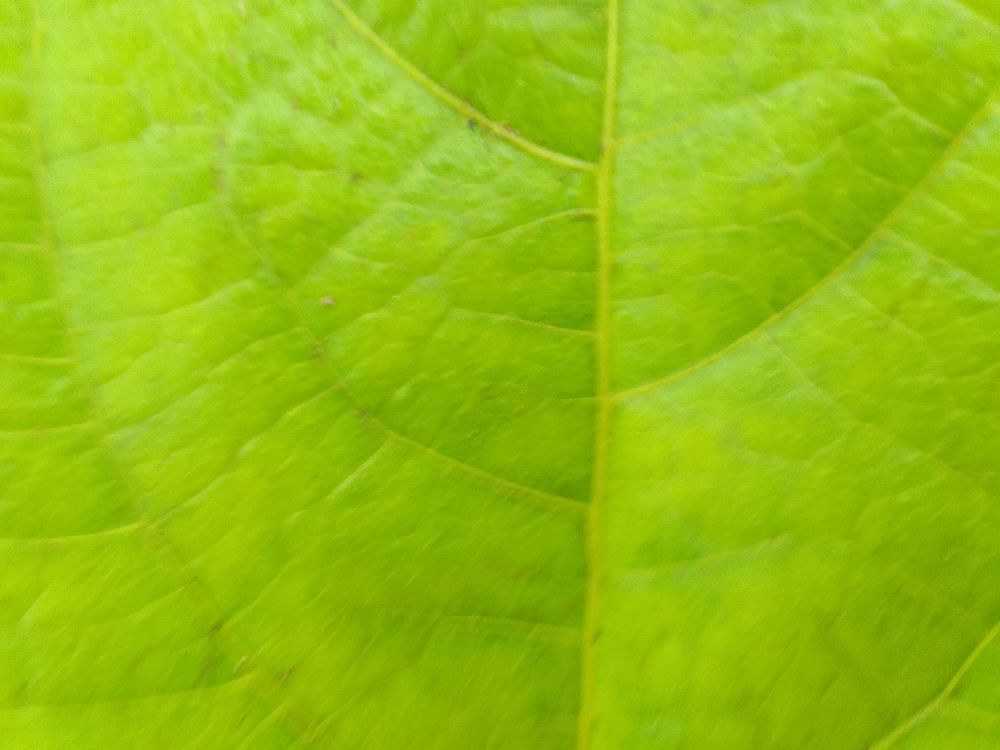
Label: healthy